Dawson County, Georgia

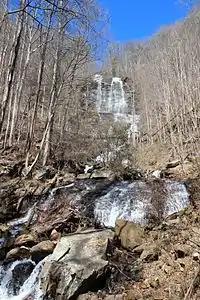
Amicalola Falls

According to the U.S. Census Bureau, the county has a total area of , of which are land and (1.7%) are covered by water.